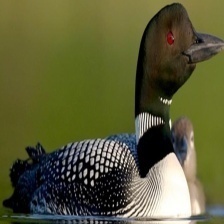
Species: COMMON LOON
Scientific name: GAVIA IMMER